Alfa Romeo Brera and Spider

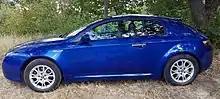
Alfa Romeo Brera (side view)

The Alfa Romeo Brera was introduced in production form at the 2005 Geneva Motor Show. It translated the original's exterior appearance on a much smaller scale, becoming a mid-size coupé on the GM/Fiat Premium platform (shared with the Alfa Romeo 159), and designed to replace the outgoing GTV. A convertible version of the Brera called the Spider was also announced, to be launched shortly after the coupe to replace the existing GTV-based Spider.